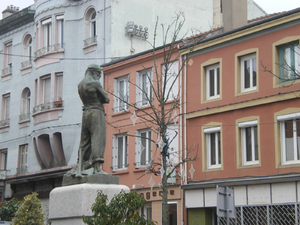
Statue de Michel Rondet à la Ricamarie (Loire)
La Ricamarie est une commune française située dans le département de la Loire en région Auvergne-Rhône-Alpes.